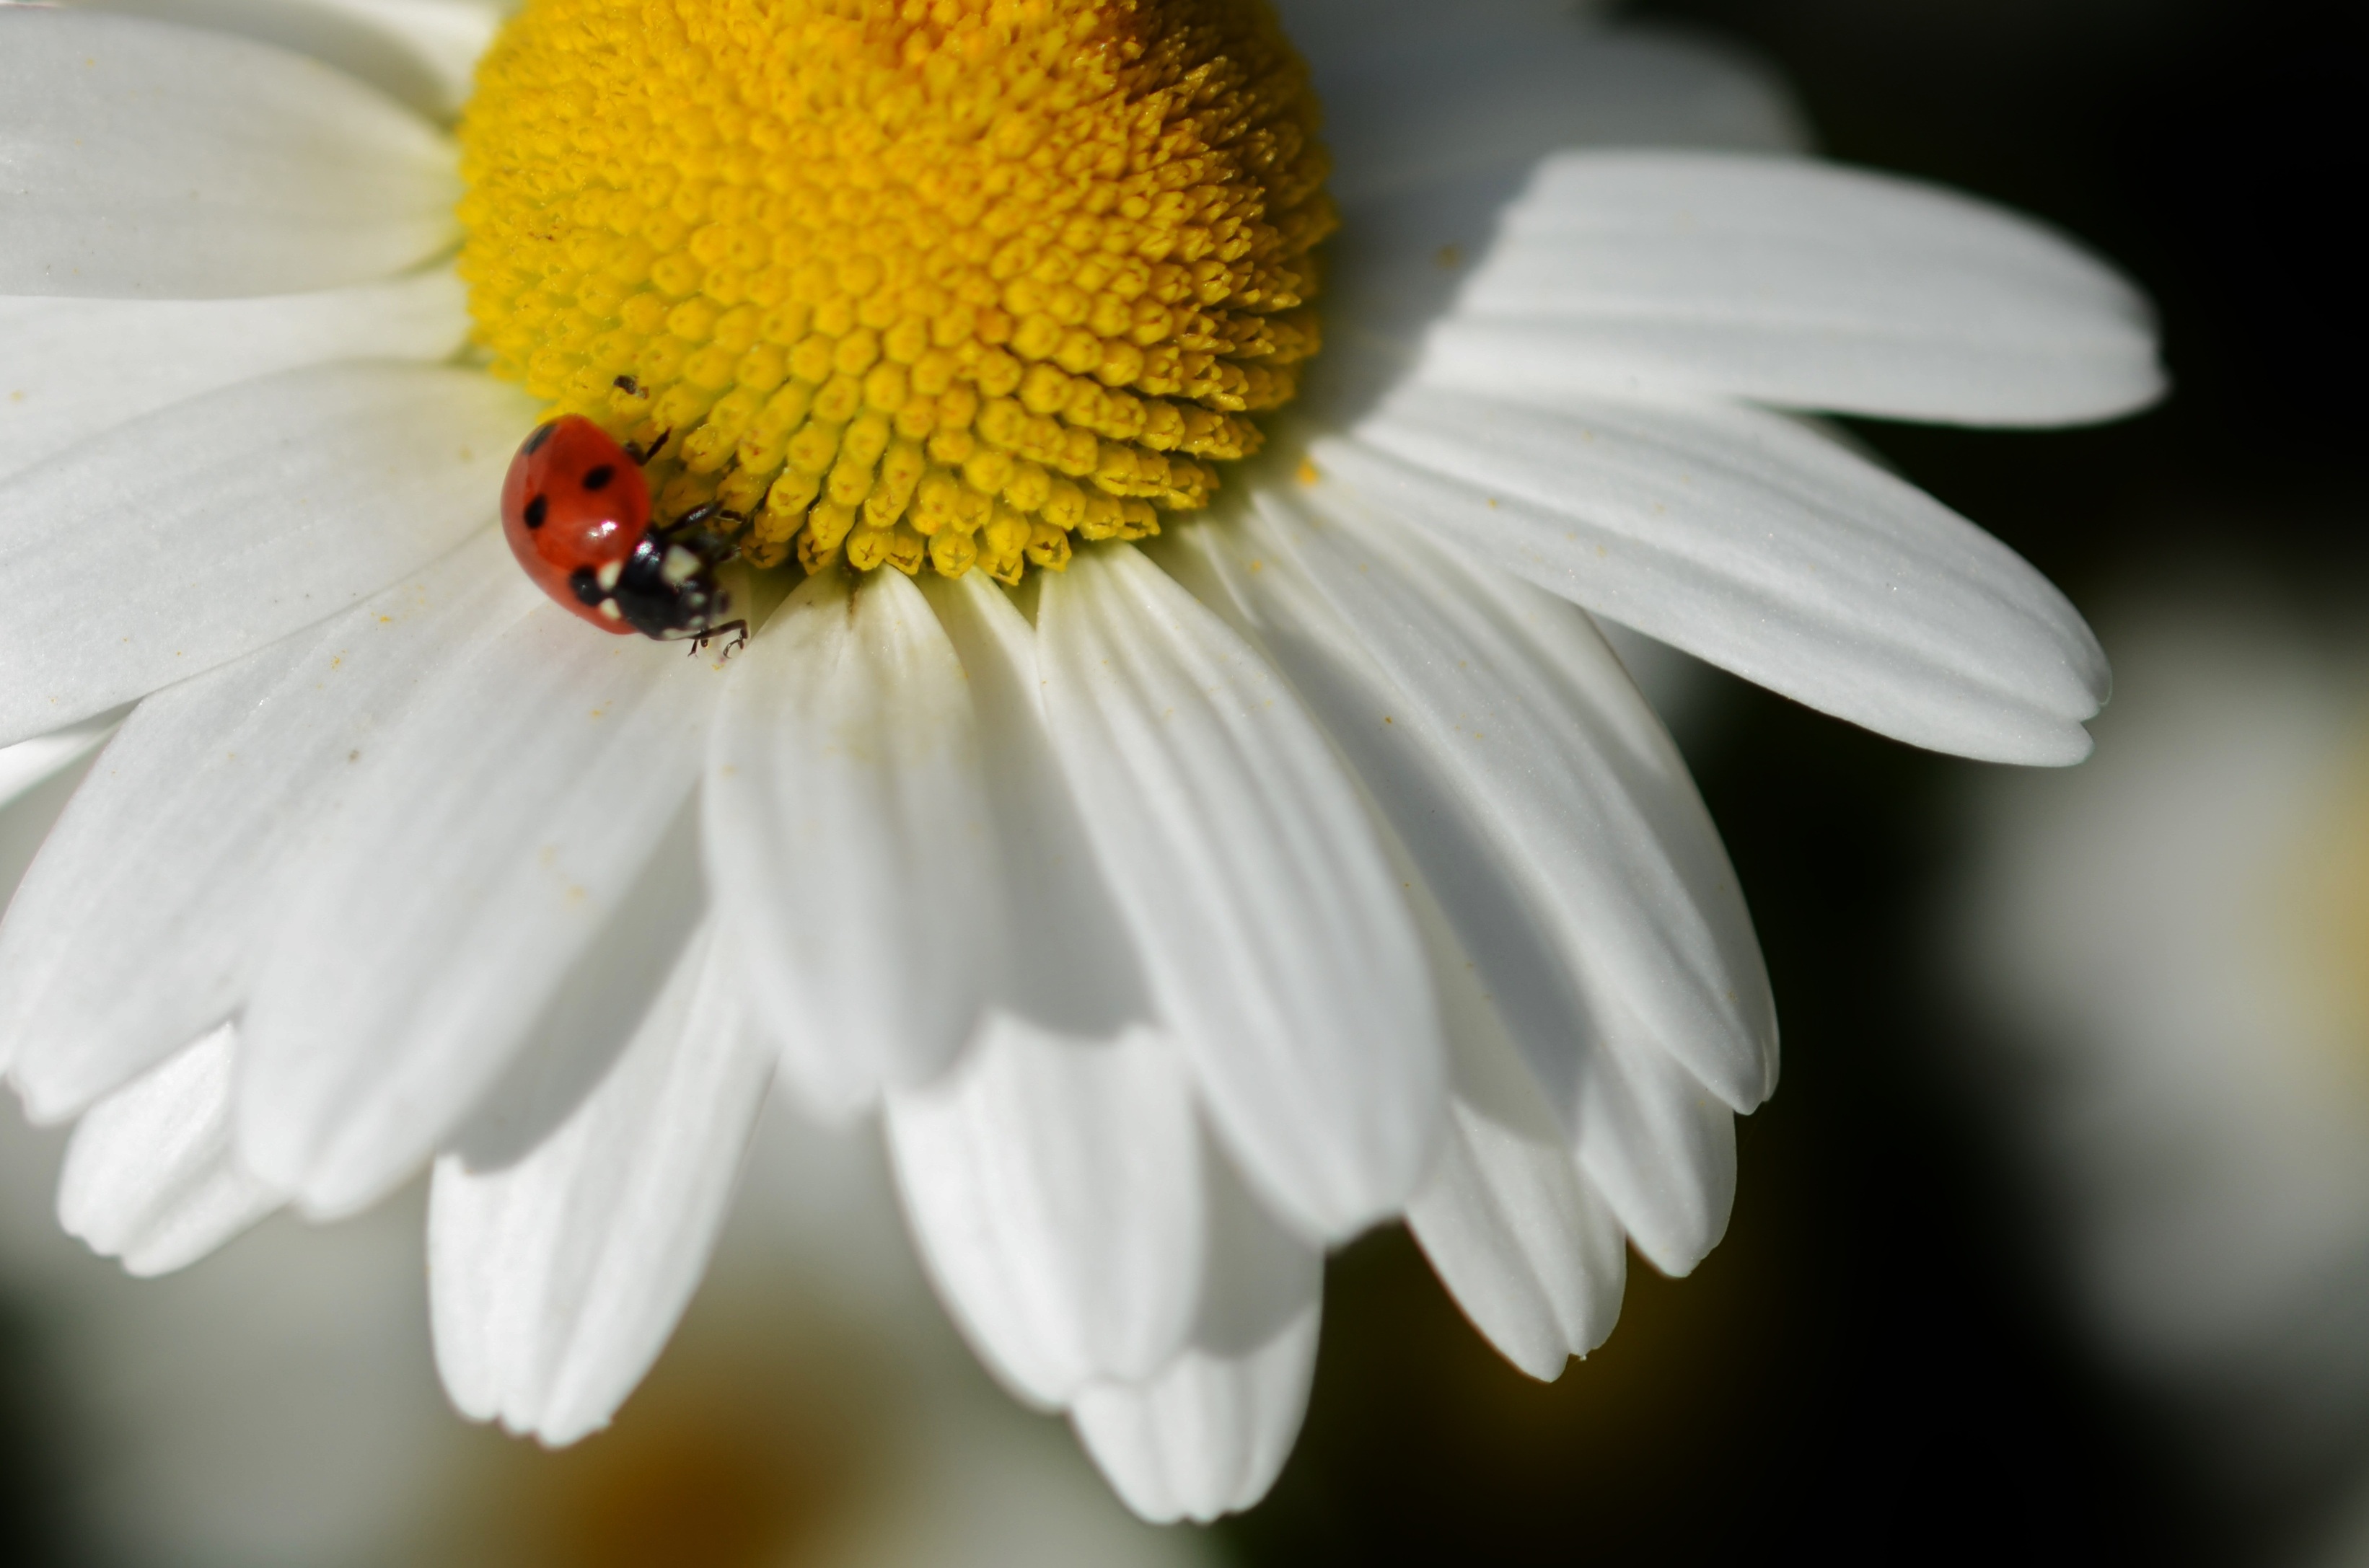
nature, blossom, plant, white, photography, flower, petal, bloom, summer, floral, daisy, pollen, spring, green, insect, natural, botany, yellow, garden, flora, wildflower, close up, nectar, macro photography, flowering plant, daisy family, oxeye daisy, plant stem, land plant